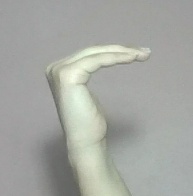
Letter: haa